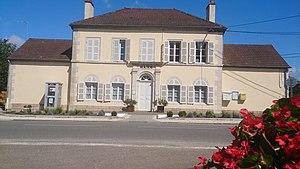
Labergement-Les-Auxonne, la mairie
Labergement-lès-Auxonne est une commune française située dans le canton d'Auxonne du département de la Côte-d'Or en région Bourgogne-Franche-Comté.